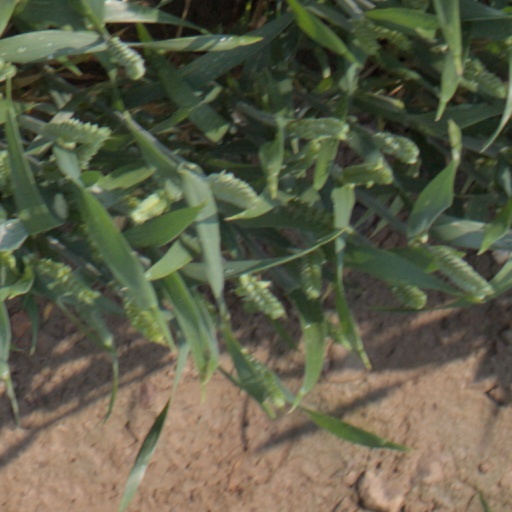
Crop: wheat